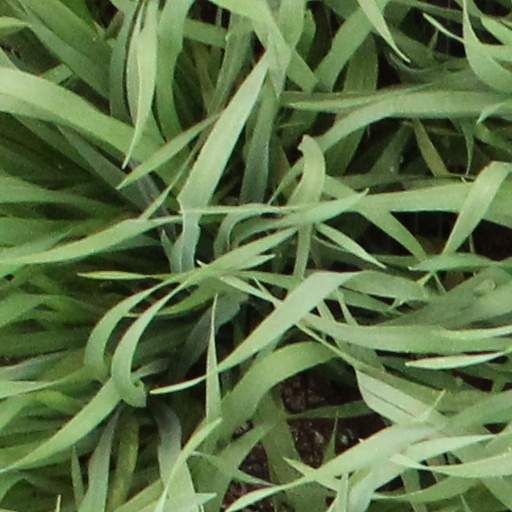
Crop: wheat